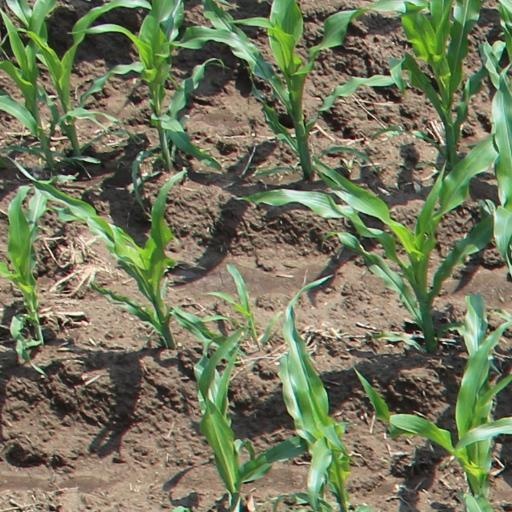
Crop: maize; corn